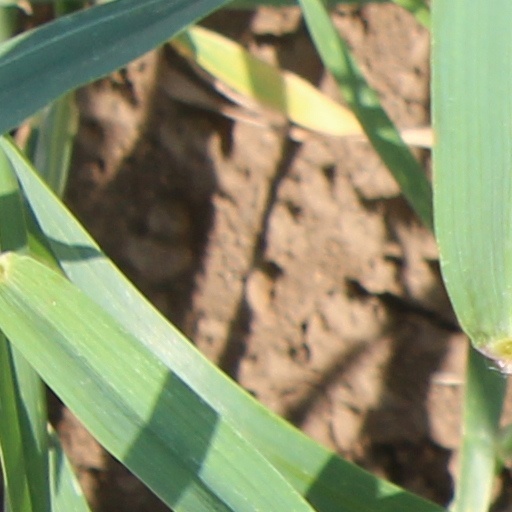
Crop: wheat